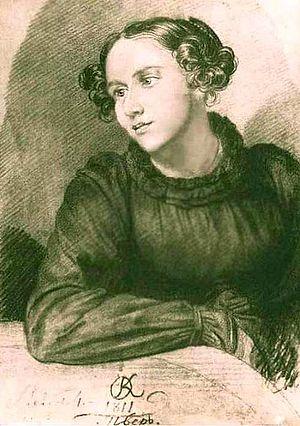
Alexandre Mikhaïlovitch Bakounine est un poète et essayiste russe né le 17 octobre 1768 à Priamoukhino et décédé le 6 décembre 1854 à Priamoukhino. Il est le père du célèbre révolutionnaire Michel Bakounine.